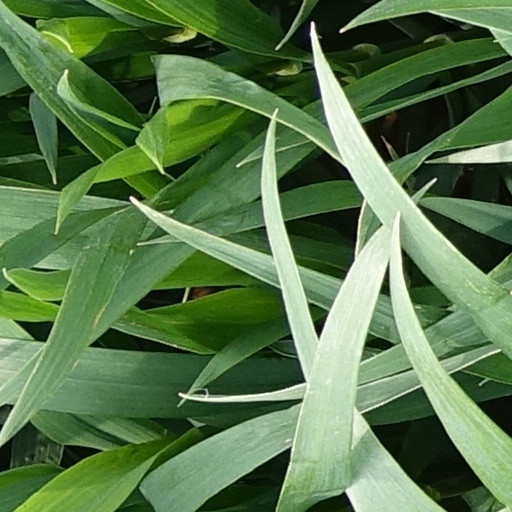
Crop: wheat